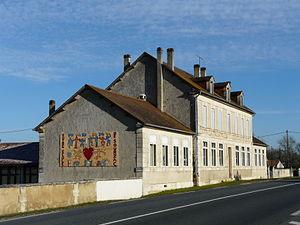
L'école de Sourzac au lieu-dit Baronie, Dordogne, France.
Sourzac est une commune française située dans le département de la Dordogne, en région Nouvelle-Aquitaine.